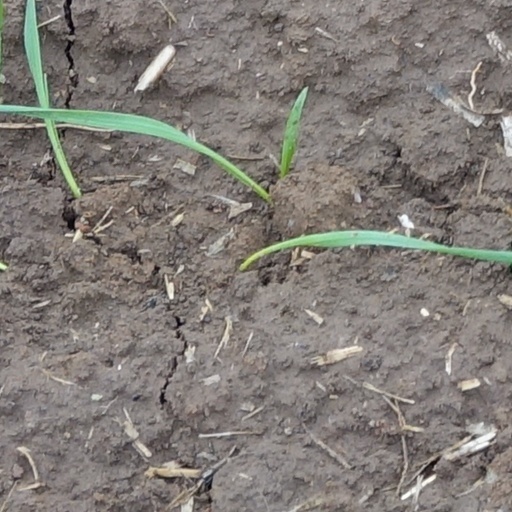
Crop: wheat